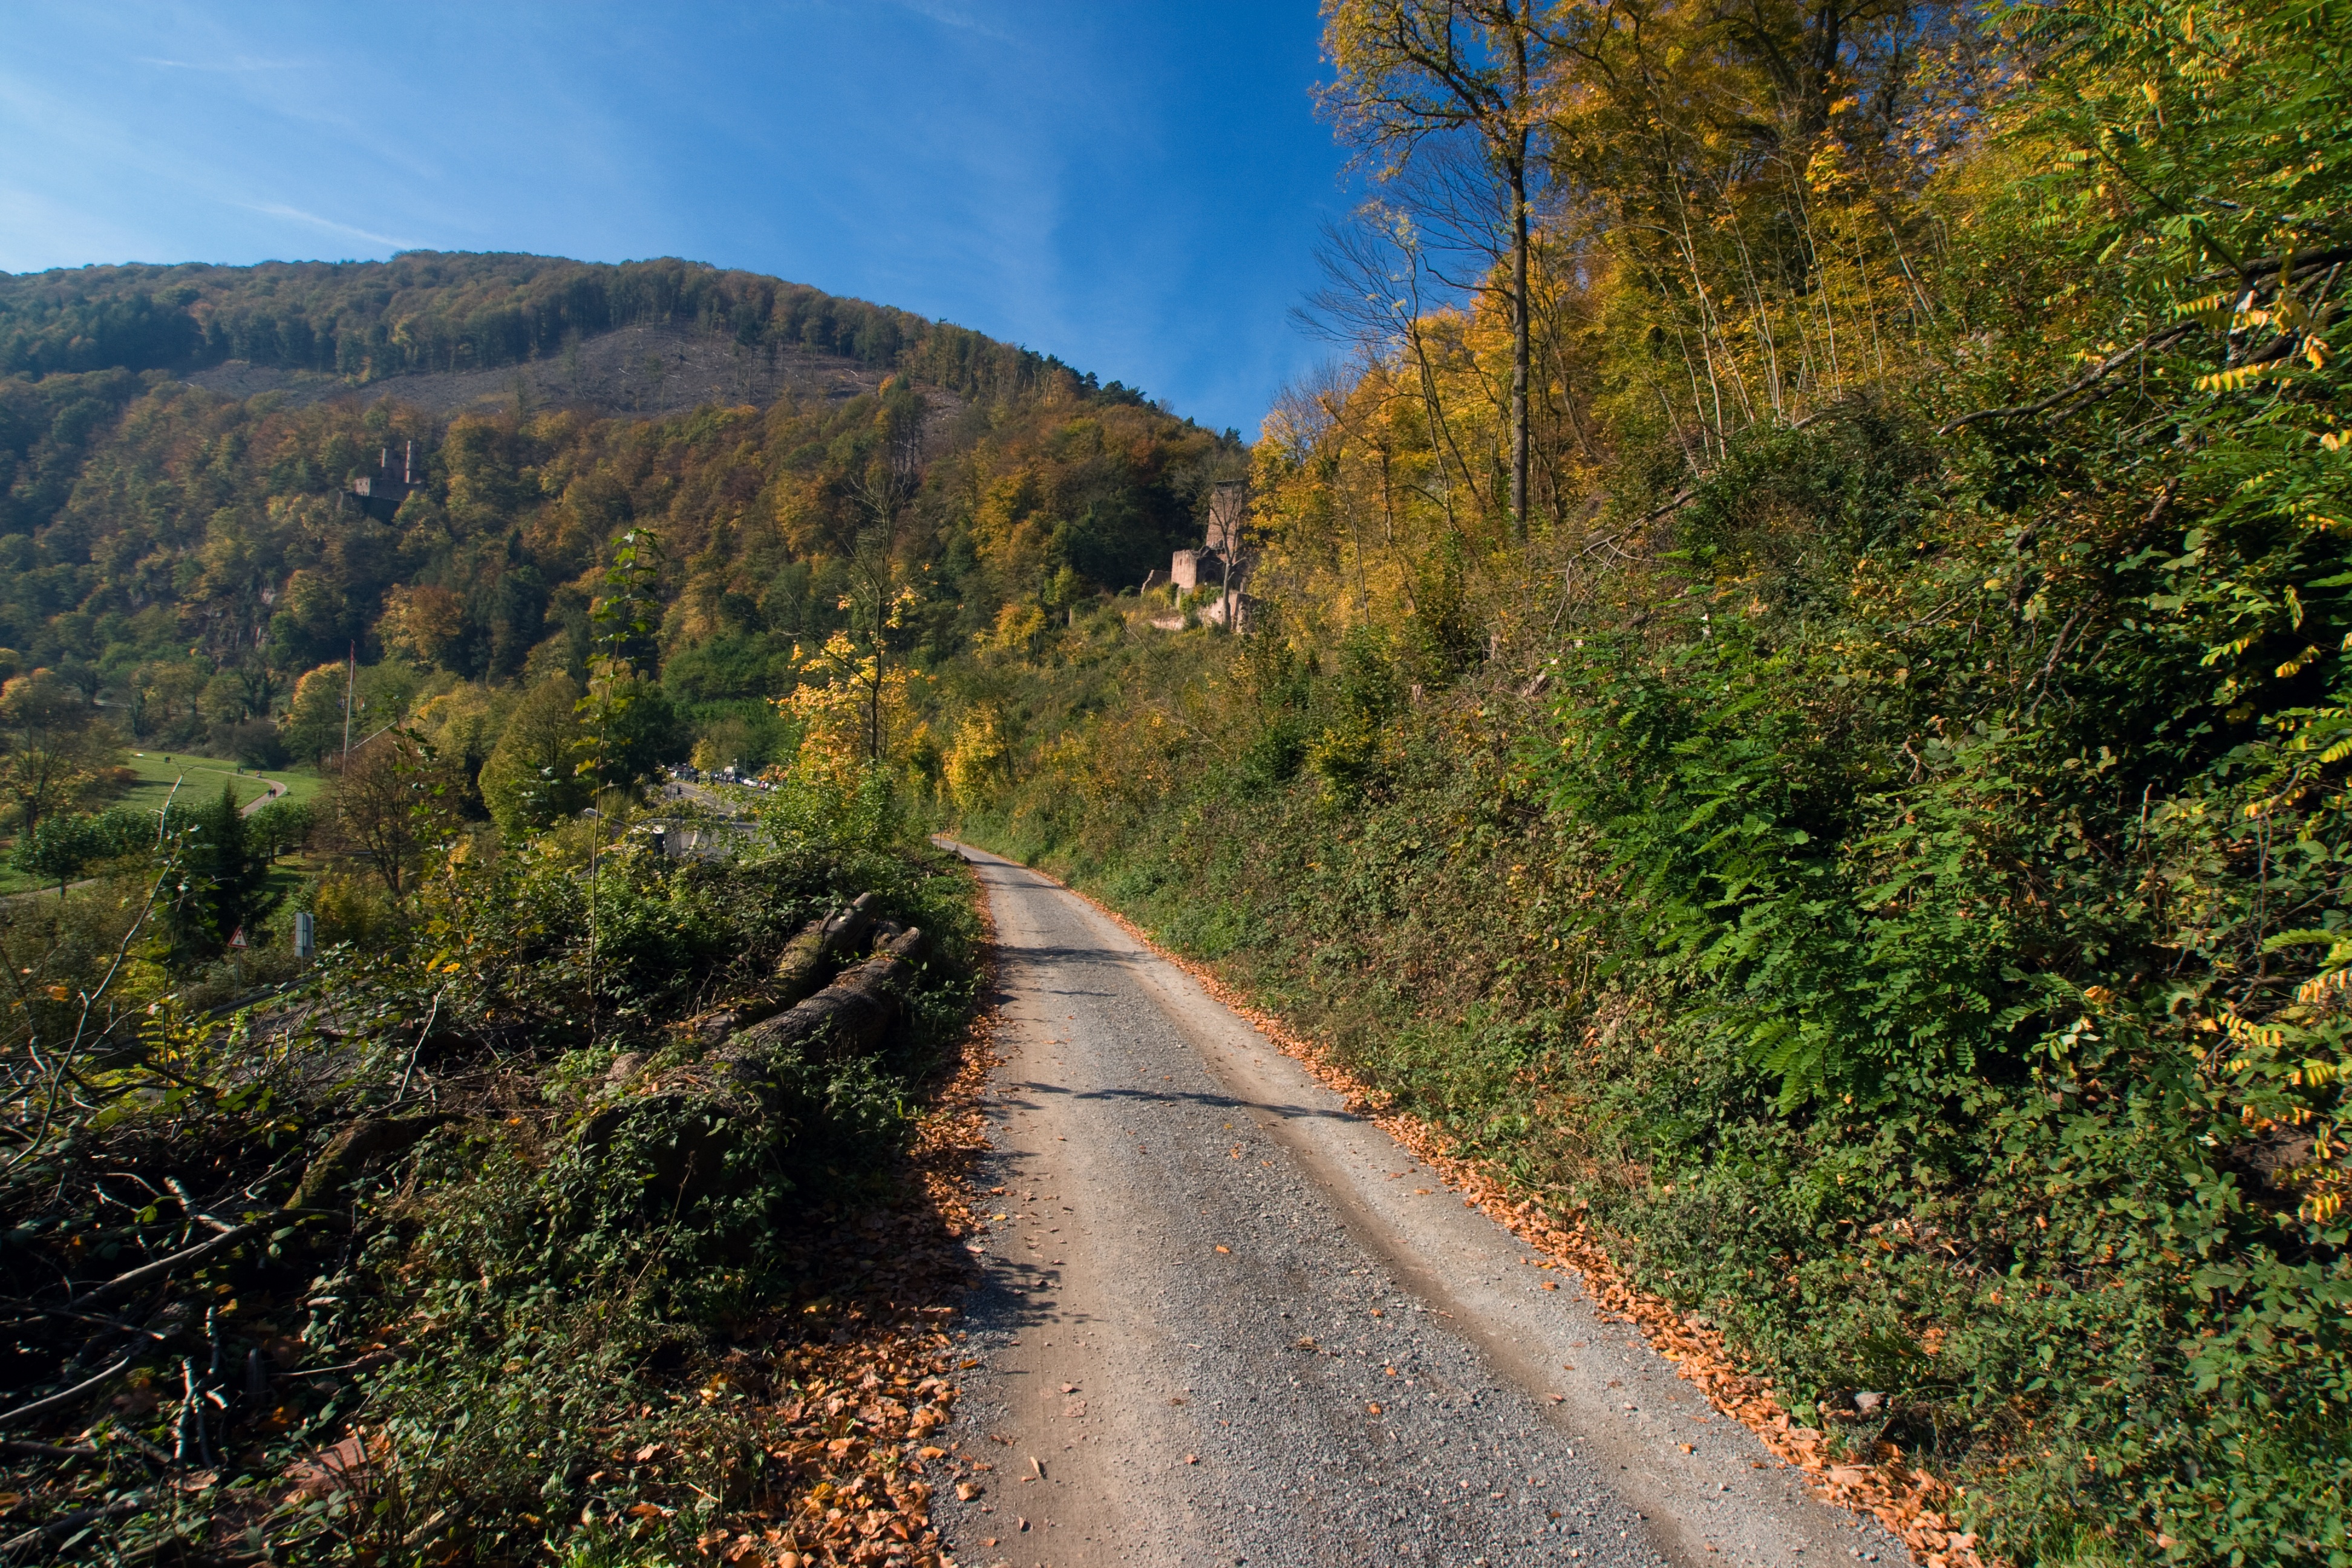
tree, nature, forest, wilderness, walking, mountain, road, trail, leaf, hill, valley, mountain range, dirt road, autumn, ridge, infrastructure, away, rural area, mountain pass, odenwald, natural environment, mountainous landforms, nonbuilding structure, neckarsteinach